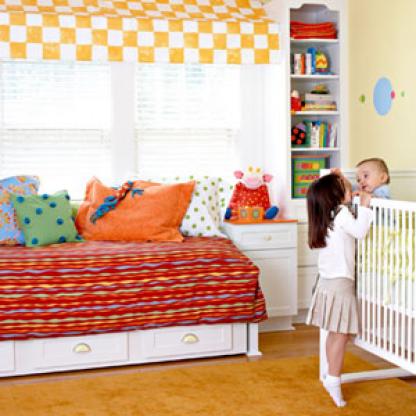
Scene: Indoor